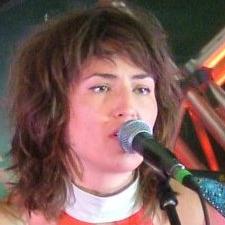
Age: 35